Erlang Shen

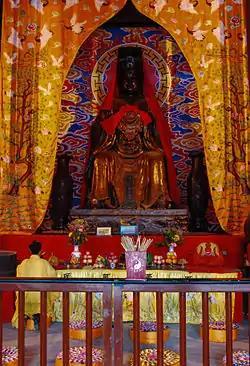
Statue of Erlang inside Erwang Temple, at Dujiangyan, Sichuan

Erlang's origin comes from a combination of historical and legendary figures. Generally, he is believed to be the deification of Li Erlang, the second son of Li Bing. However, he is also identified with several other folk heroes, which may have influenced his portrayal. He originated as a local god of Guankou, Sichuan, where Li Erlang was from. During the Northern Song dynasty (960–1127 CE), the cult of Erlang spread to the rest of China.